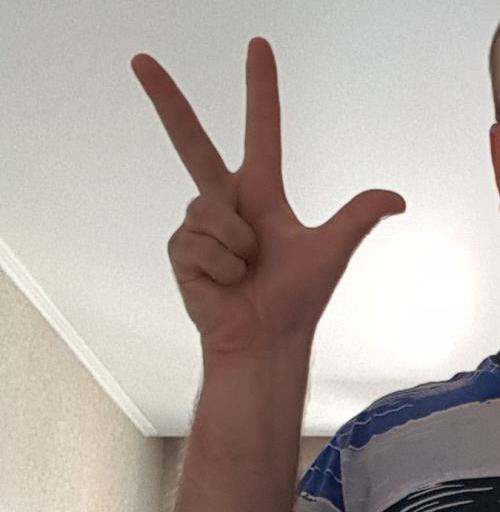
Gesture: three2